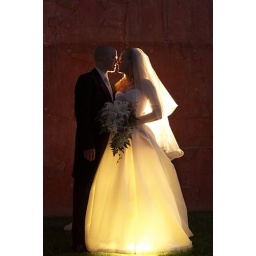
Wedding photo standing on an Up Light in the ground at Roma Street Parklands